Mykola Bahrov

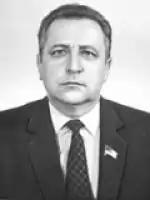
Bahrov in 1990

Mykola Vasylyovych Bahrov (26 October 1937 – 21 April 2015) was a Soviet and Ukrainian politician. He was a chairman of the Verkhovna Rada of Crimea in 1990–1994 and Governor of Crimea Oblast 1989–1991.